De Havilland Giant Moth

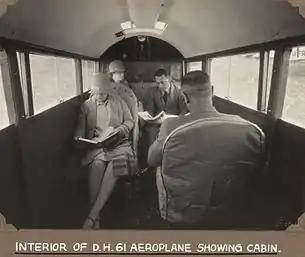
The cabin. QANTAS 1929

Following the success of the de Havilland DH.50J in Australia, the company was asked to design a larger replacement using a Bristol Jupiter engine. The aircraft took only 10 weeks to design and the prototype first flew in December 1927. The cabin had room for six to eight passengers with the pilot in an open cockpit behind the wings. A total of 10 aircraft were built, including one in Canada built from components, with the rest coming from the Stag Lane production line.